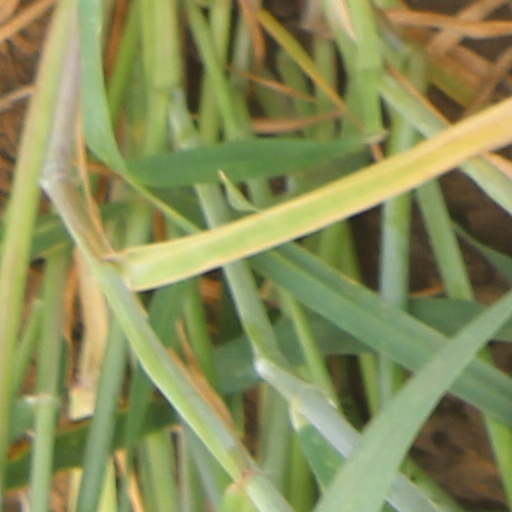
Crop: wheat